Carla Suárez Navarro

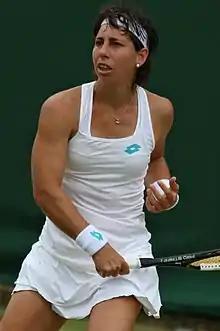
Suárez Navarro at the 2019 Wimbledon Championships

Carla Suárez Navarro (born 3 September 1988) is a Spanish former professional tennis player. A former top 10 singles player, she reached a career-high singles ranking of world No. 6 on 29 February 2016, and a best WTA doubles ranking of 11, on 27 April 2015, and won two singles and three doubles titles on the WTA Tour.